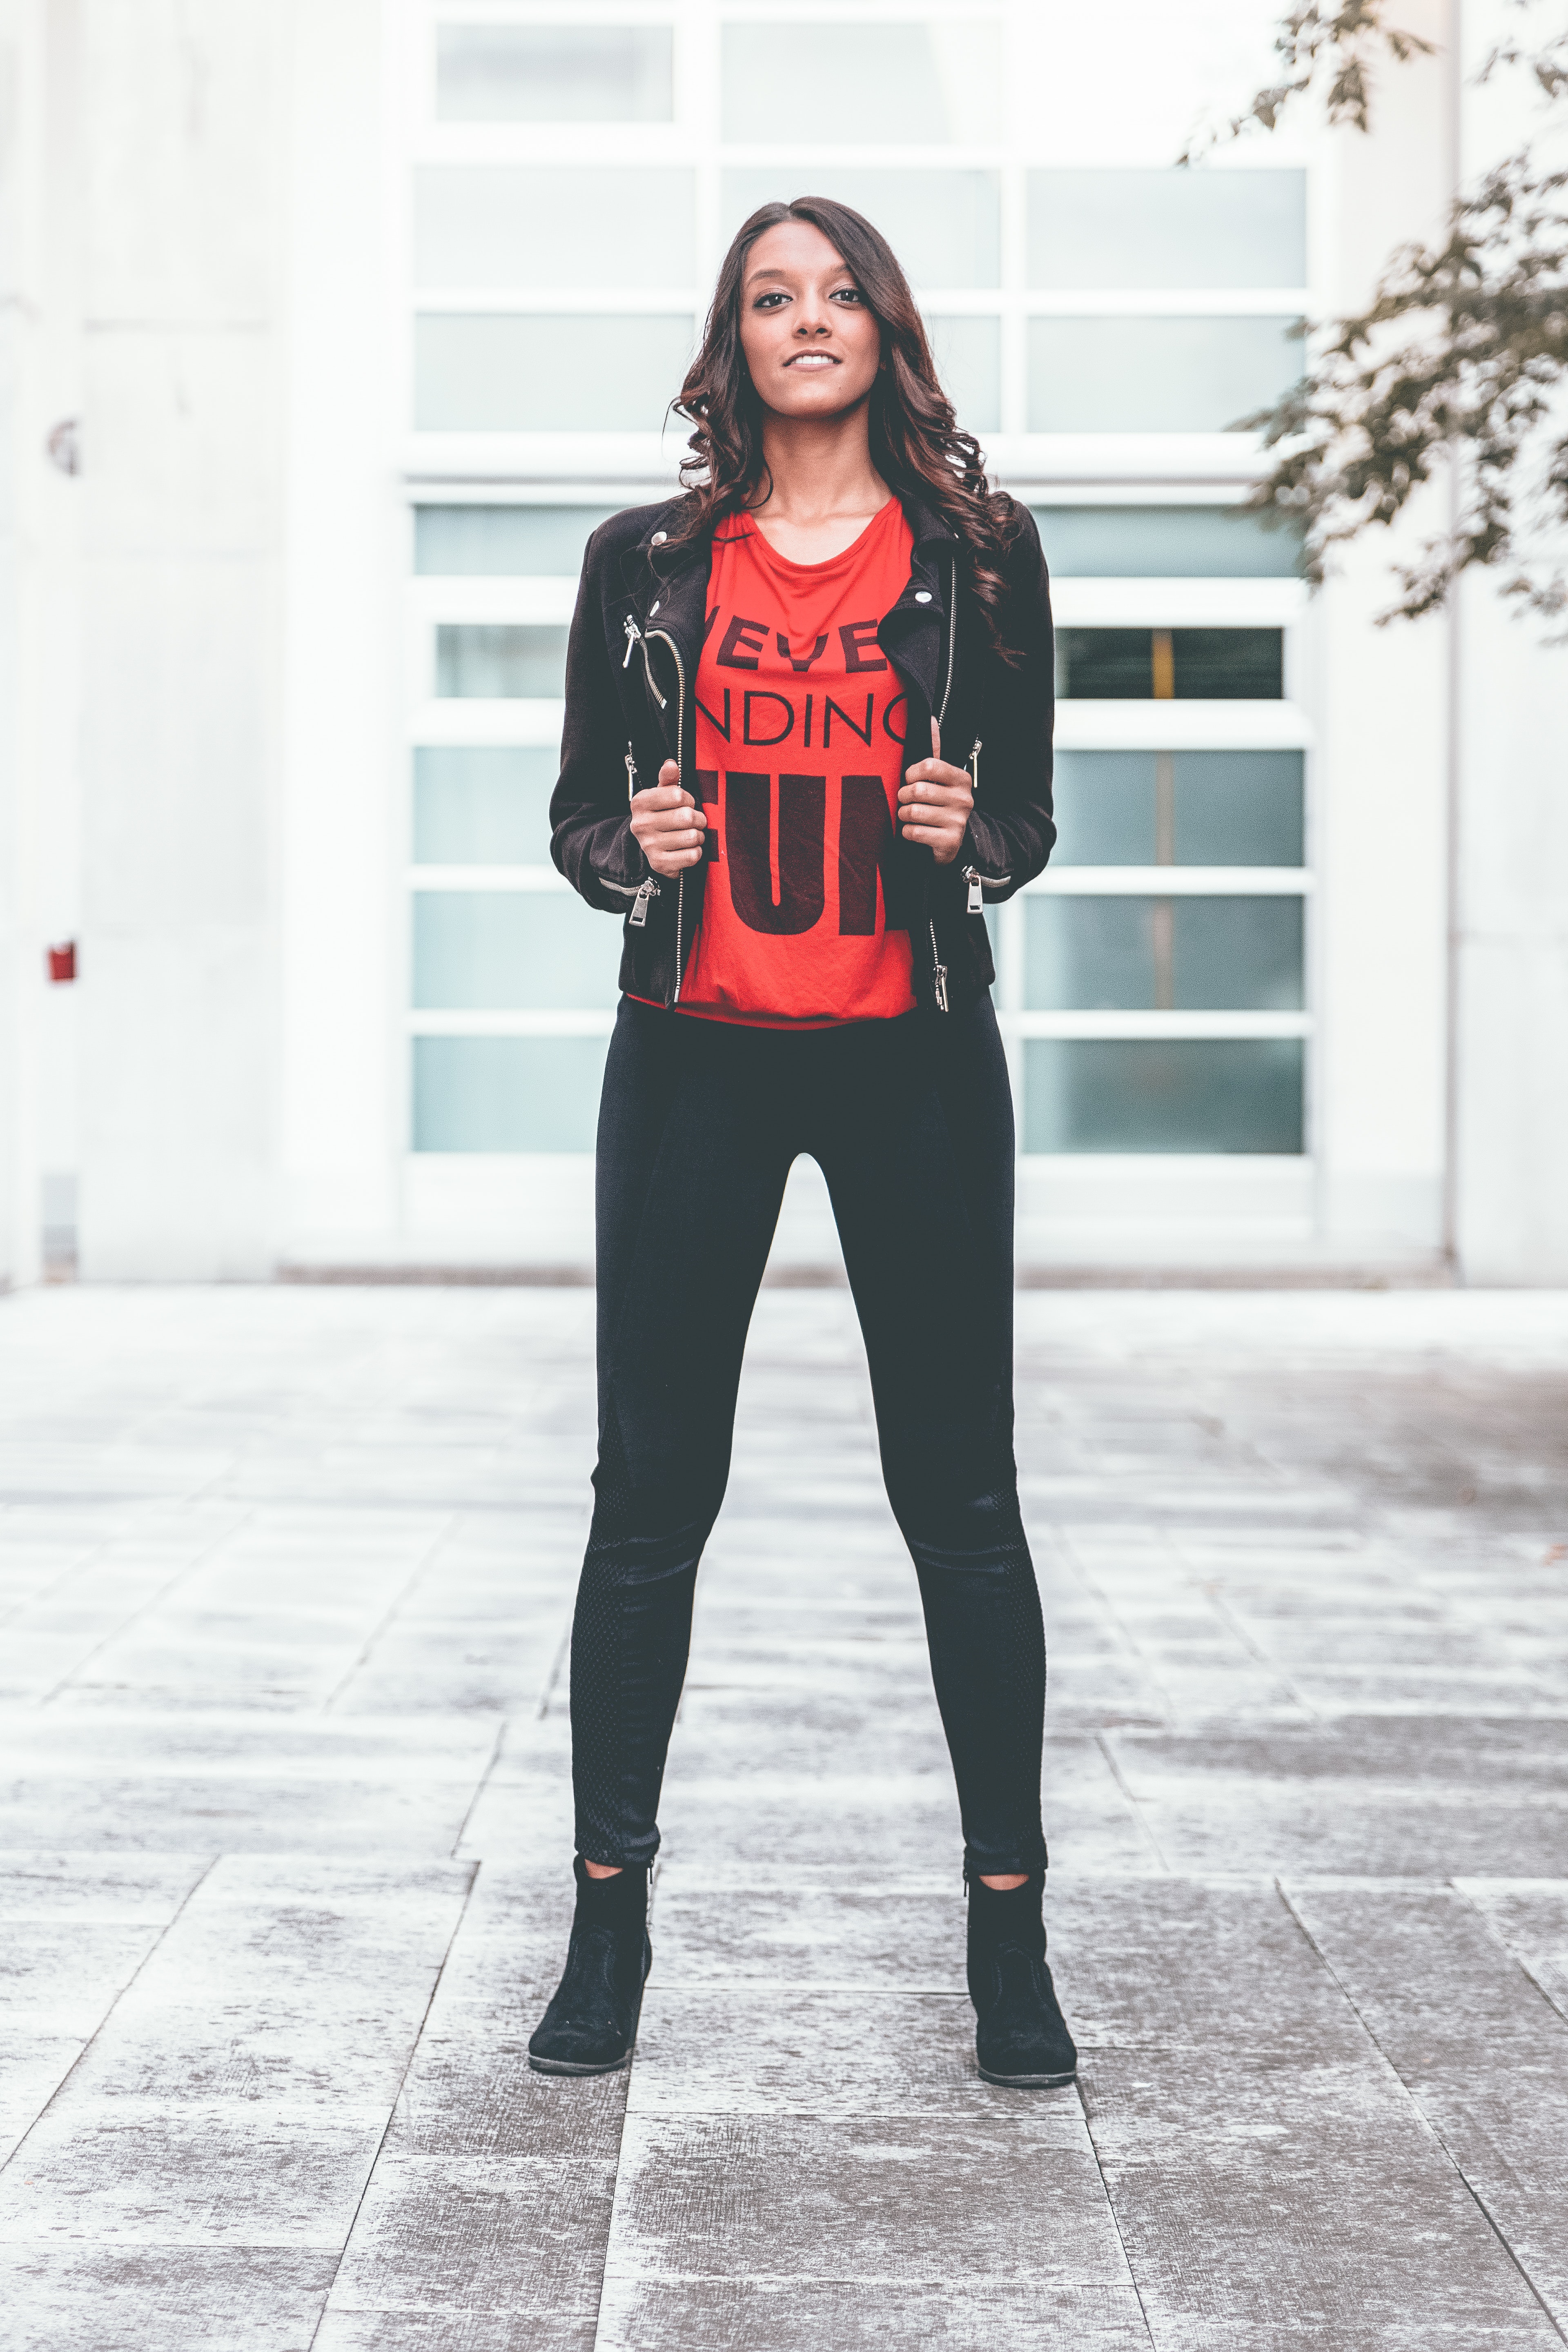
clothing, footwear, jeans, fashion model, shoulder, fashion, shoe, joint, leggings, tights, road, trousers, denim, jacket, girl, photo shoot